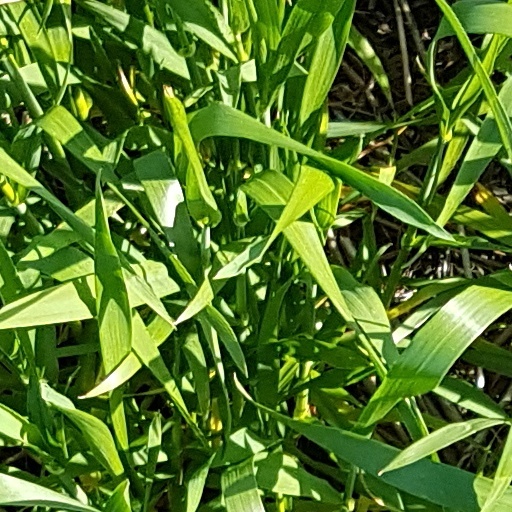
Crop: wheat